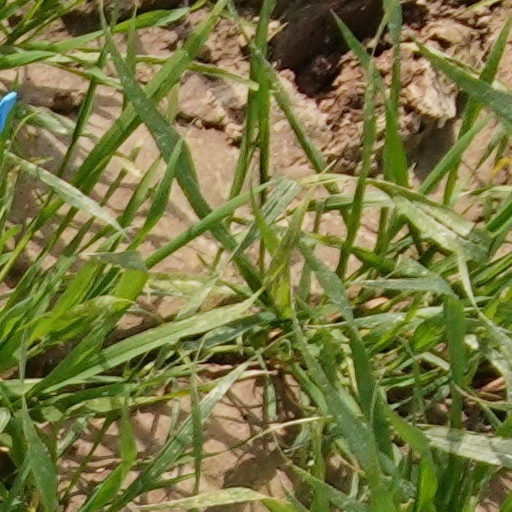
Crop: wheat